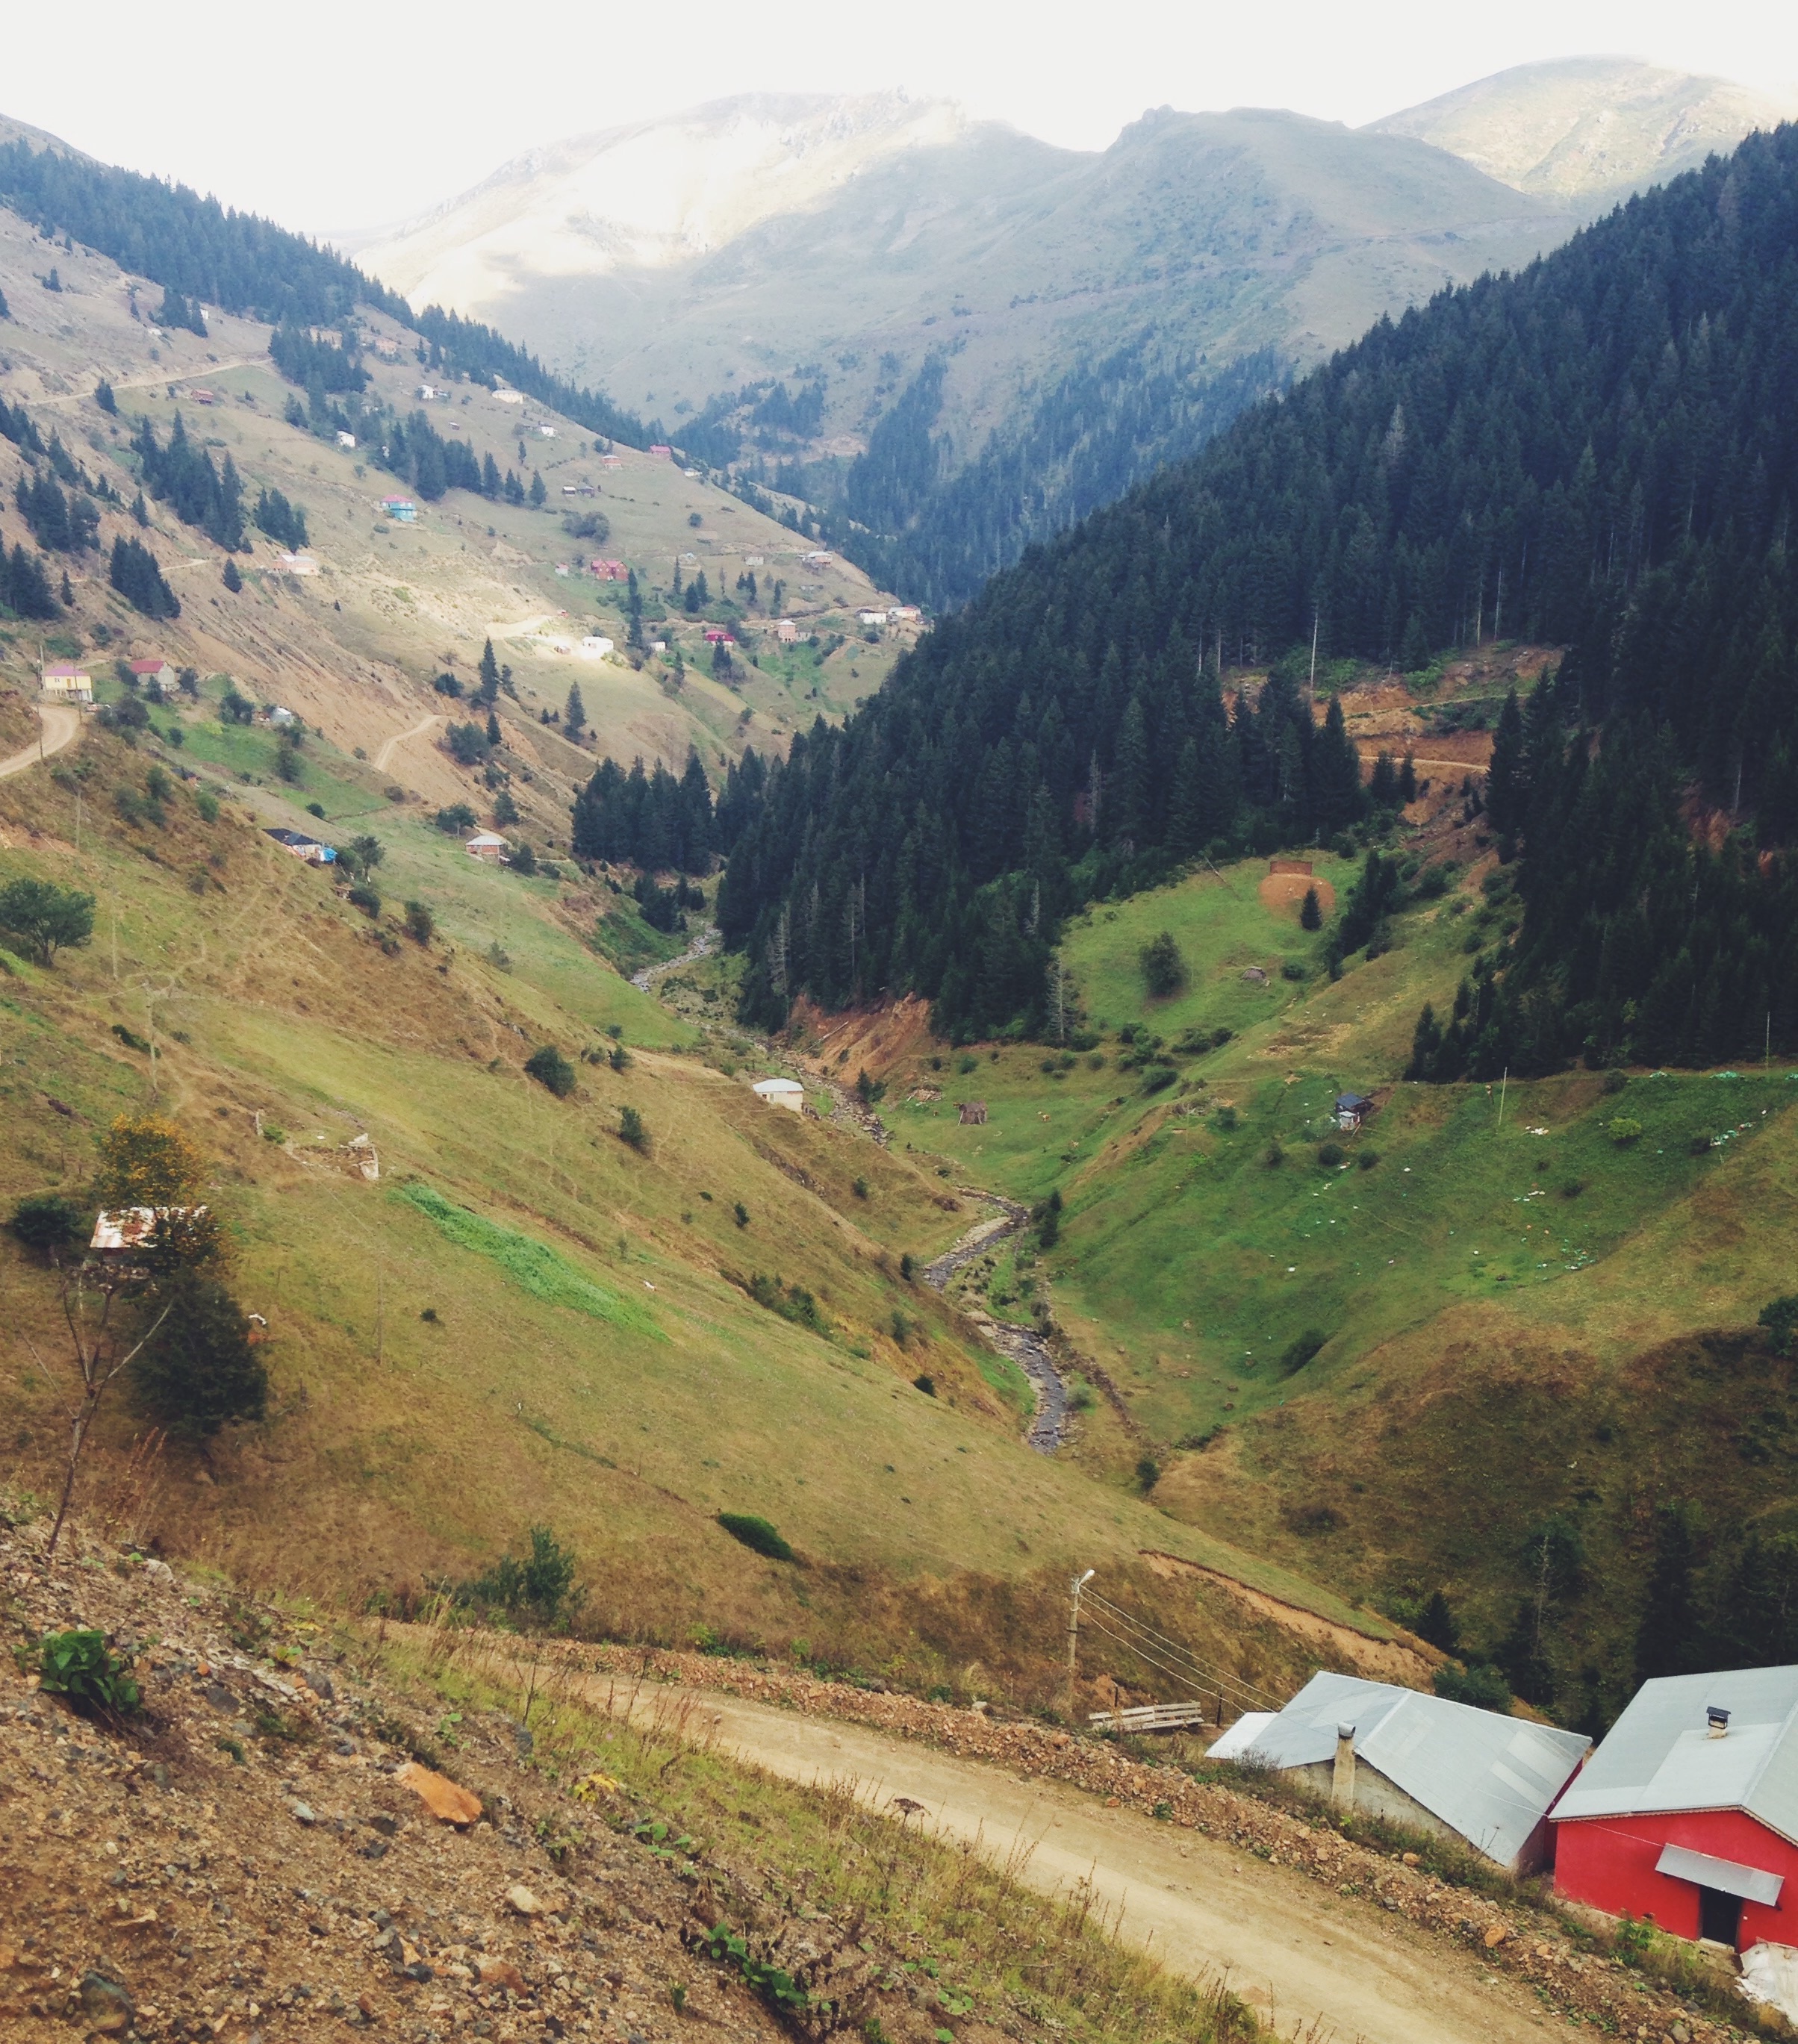
landscape, mountain, hill, valley, mountain range, village, reservoir, highland, ridge, alps, infrastructure, plateau, fell, loch, rural area, landform, mountain pass, geographical feature, mountainous landforms